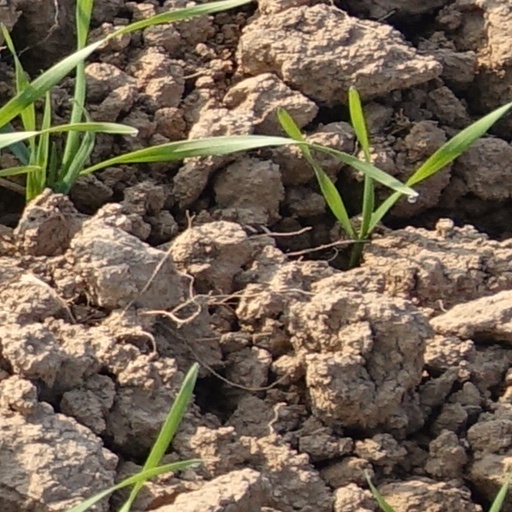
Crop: wheat